Cahokia Woodhenge

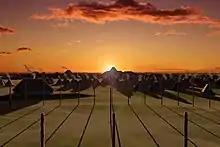
Artist's conception of midwinter sunrise over Mound 60 as seen from Woodhenge III

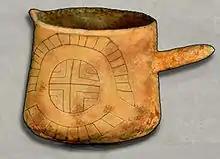
Ceramic beaker with woodhenge motif

The woodhenge is thought by archaeologists to be a solar calendar, capable of marking equinox and solstice sunrises and sunsets for the timing of the agricultural cycle and religious observances. During the equinoxes the sun rises due east of the timber circle. From the vantage point of the center of the circle it appears as if the sun is emerging from the front of Monks Mound which is roughly away. One of the reasons for the changing position and size of the timber circles may have been the growing size of Monks Mound as additional layers of earth raised its height and increased its geographic footprint and the desire to keep this symbolic emergence and alignment intact.